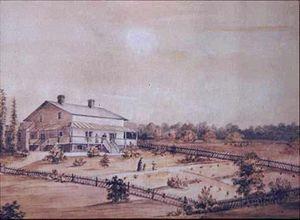
Grand Bay-Westfield est une ville du comté de Kings, située au sud du Nouveau-Brunswick.
Cette page concerne des événements d'actualité qui se sont produits durant l'année 1839 dans la colonie du Nouveau-Brunswick.